When I Was Young in the Mountains

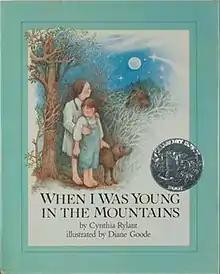
First edition

When I Was Young in the Mountains is a 1982 children's book by Cynthia Rylant. The book was a finalist for a National Book Award for Children's Books in 1983 and Diane Goode's illustrations won it a Caldecott Honor for children's literature.